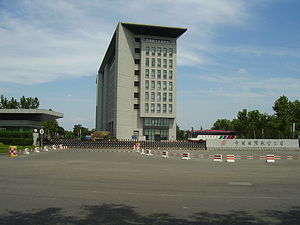
Air China
Air Chinas hovedkontor
Air China er det statsejede kommercielle luftfartsselskab i Kina. Selskabet er det andetstørste kommercielle selskab i Kina efter luftflådestørrelse efter China Southern Airlines. Det er det eneste selskab, hvor alle fly bærer det kinesiske flag. Selskabet bruger Beijing Hovedstads Internationale Lufthavn som hovedknudepunkt. I 2006 fløj 33,97 millioner passagerer med selskabet.